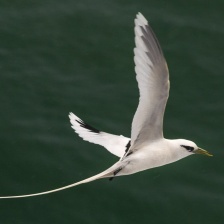
Species: WHITE TAILED TROPIC
Scientific name: PHAETHON LEPTURUS